List of Sweet Blue Flowers episodes

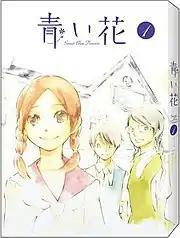
The cover of the first Japanese DVD compilation released by Media Factory on October 23, 2009.

The "Sweet Blue Flowers" Japanese anime television series is based on the manga series of the same name written and illustrated by Takako Shimura. The episodes, produced by J.C.Staff, are directed by Kenichi Kasai, written by Fumihiko Takayama, and features character design by Masayuki Onchi who based the designs on Shimura's original concept. Many of the episode titles are novel titles as well. For example, "Hana Monogatari" is a novel by Nobuko Yoshiya, while "Haru no Arashi" ("Gertrud") and "Seishun wa Uruwashi" ("Schön ist die Jugend") are novels by Hermann Hesse.